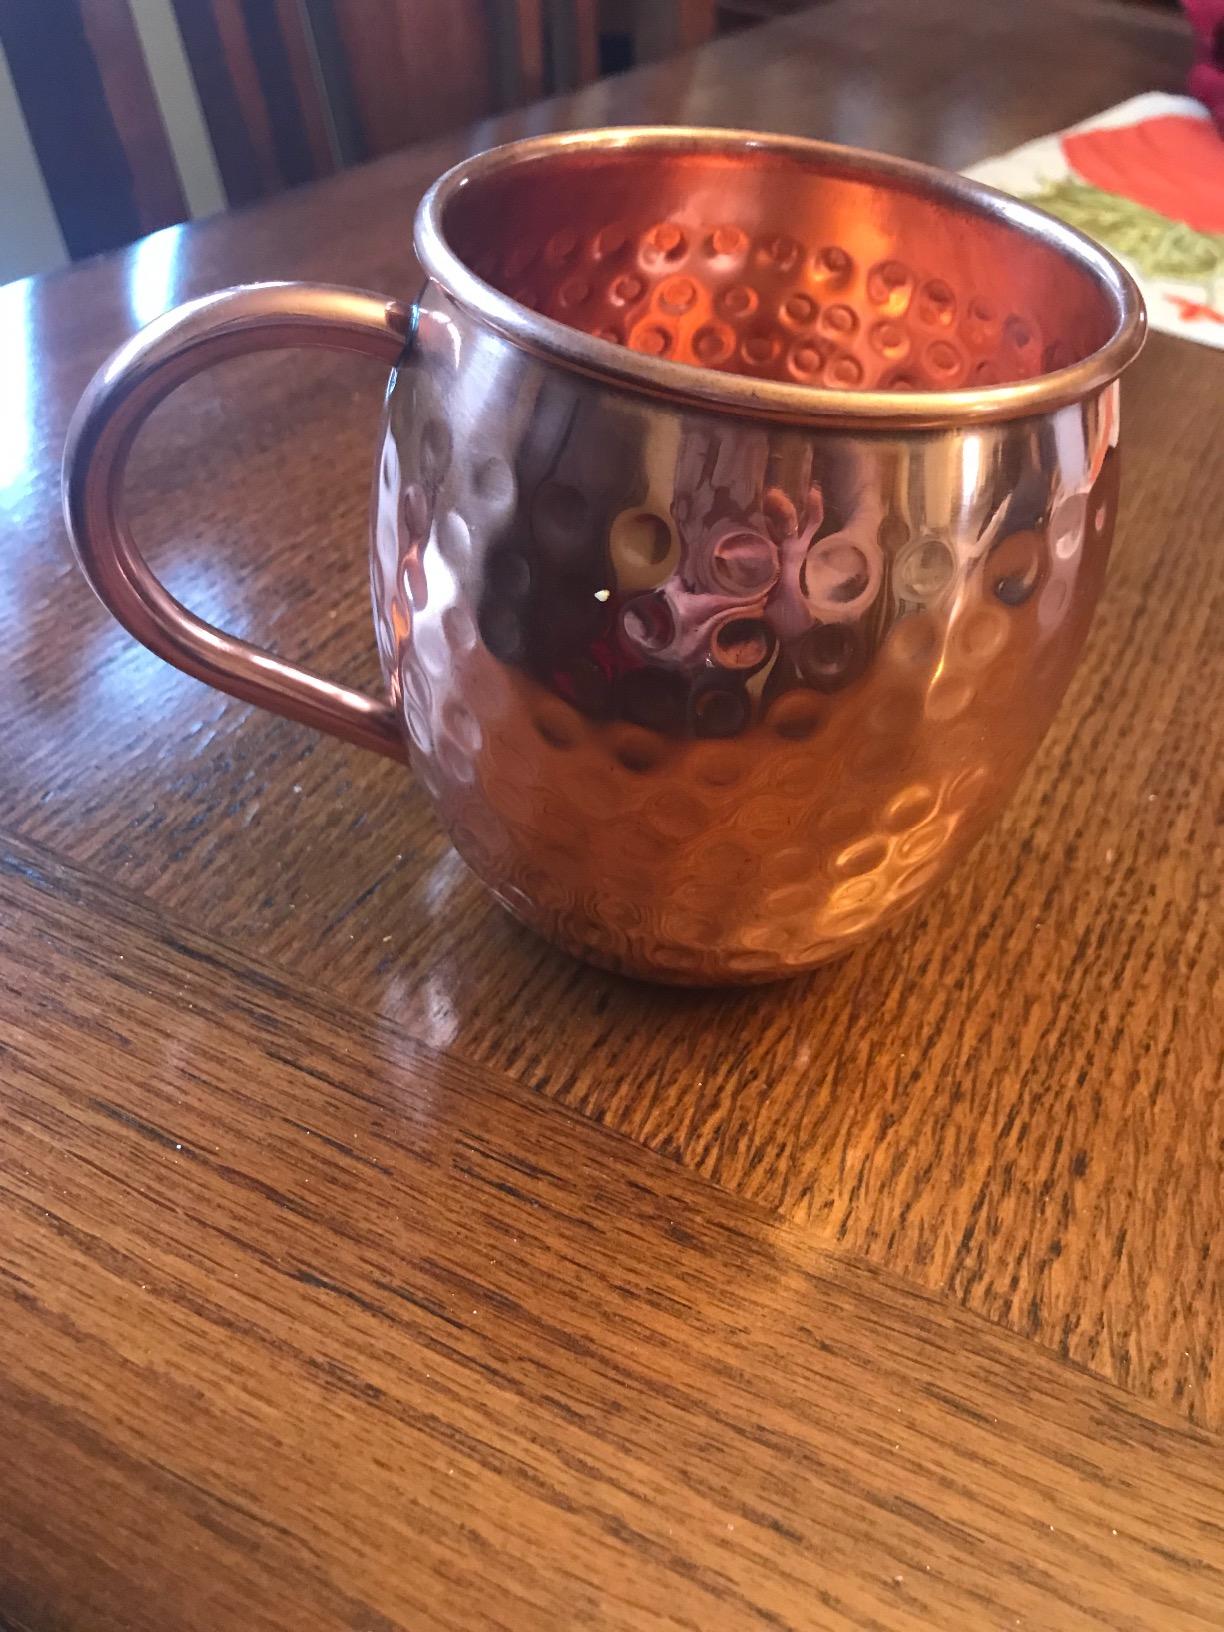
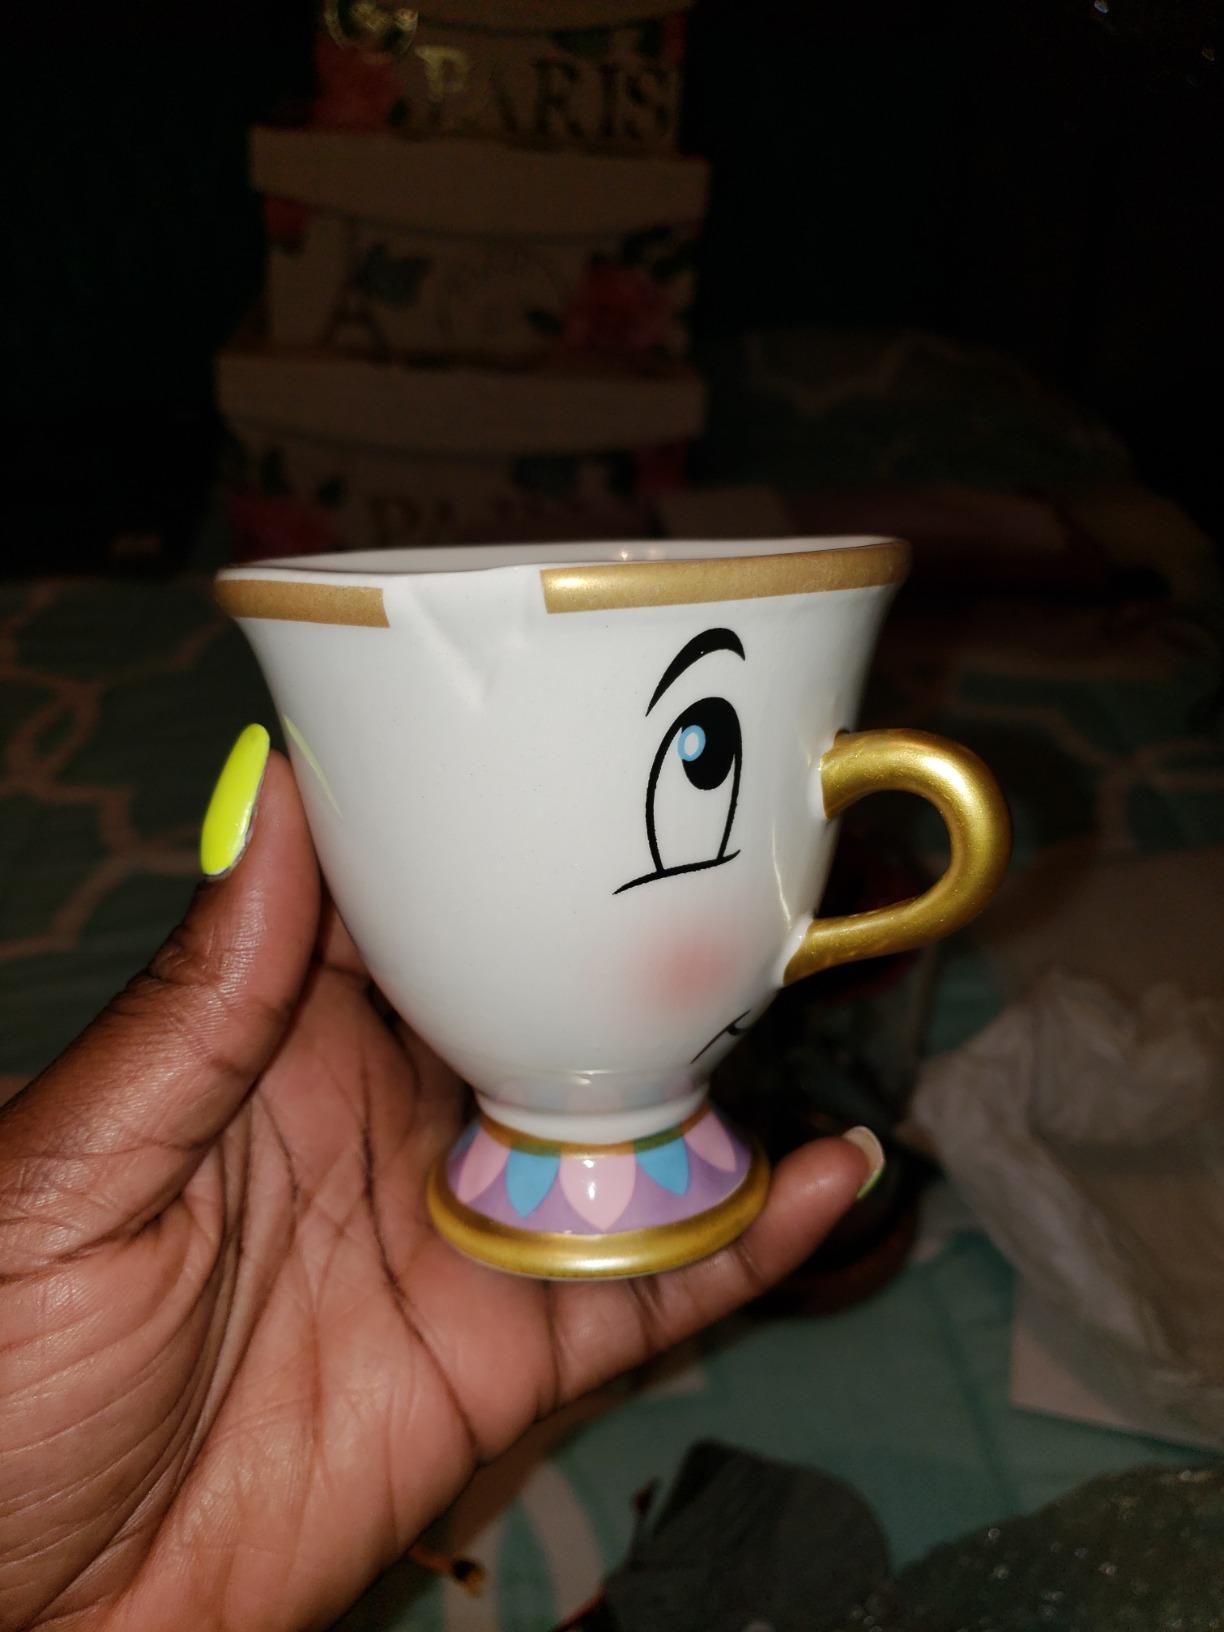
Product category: items_mug
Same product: no